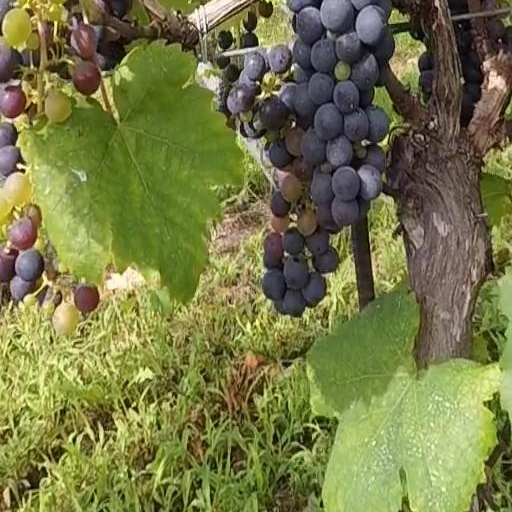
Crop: grape